Harrison Gray Otis House

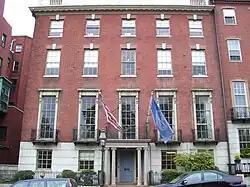
3rd Harrison Gray Otis House on Beacon Street

The Third Harrison Gray Otis House is located at 45 Beacon Street. Completed in 1806, it is now the home of the American Meteorological Society. This is the last and largest of the houses, also built in the Federal style, and the residence of Otis until his death in 1848. Its four stories are organized into five bays. The center entrance has a small, rectangular portico with delicate pairs of Ionic fluted columns. The modest ground floor, now faced in stone, originally had the recessed brick arches typical of Bulfinch houses. When built, the house was freestanding, surrounded by the Boston Common and English gardens.